Koli people

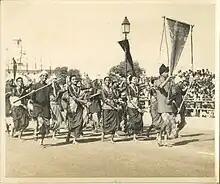
Kolis of Bandra during Republic day parade performing Koli Dance

During the later period of the Raj, the Gujarati Kolis became involved in the process of what has subsequently been termed sanskritisation. At that time, in the 1930s, they represented around 20 percent of the region's population and members of the local Rajput community were seeking to extend their own influence by co-opting other significant groups as claimants to the ritual title of Kshatriya. The Rajputs were politically, economically and socially marginalised because their own numbers – around 4–5 per cent of the population – were inferior to the dominant Patidars, with whom the Kolis were also disenchanted. The Kolis were among those whom the Rajputs targeted because, although classified as a criminal tribe by the British administration, they were among the many communities of that period who had made genealogical claims of descent from the Kshatriya. The Rajput leaders preferred to view the Kolis as being Kshatriya by dint of military ethos rather than origin but, in whatever terminology, it was a marriage of political expedience.